Nordic countries

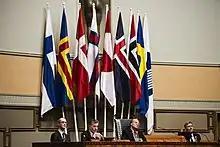
Flags of the Nordic countries, its territories, and the Nordic Council from left to right: Finland, Åland, Denmark, Faroe Islands, Greenland, Iceland, Norway, Sweden and the Nordic Council

Nordic countries share certain traditions in music, many of which have diverged significantly. In folk music, Denmark, Iceland, Norway, Sweden and the Faroe Islands share many common aspects. Greenland's Inuit culture has its own musical traditions, influenced by Scandinavian culture. Finland shares many cultural similarities with both the other Nordic countries as well as Estonia. The Sami have their own unique culture, with ties to the neighboring cultures.